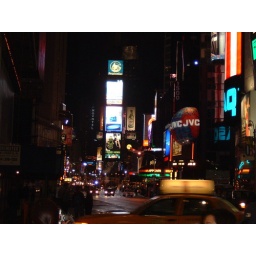
every now and then i take a photo that i really like. i got this in black and white and its great